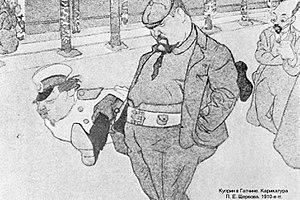
Alexandre Ivanovitch Kouprine, né le 26 août 1870 à Narovtchat et mort le 25 août 1938 à Léningrad, est un écrivain russe, aviateur, explorateur et aventurier qui est notamment connu pour son roman Le Duel publié en 1905.